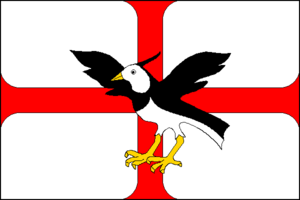
Čejkovice est une commune du district de Hodonín, dans la région de Moravie-du-Sud, en Tchéquie. Sa population s'élevait à 2 445 habitants en 2017.